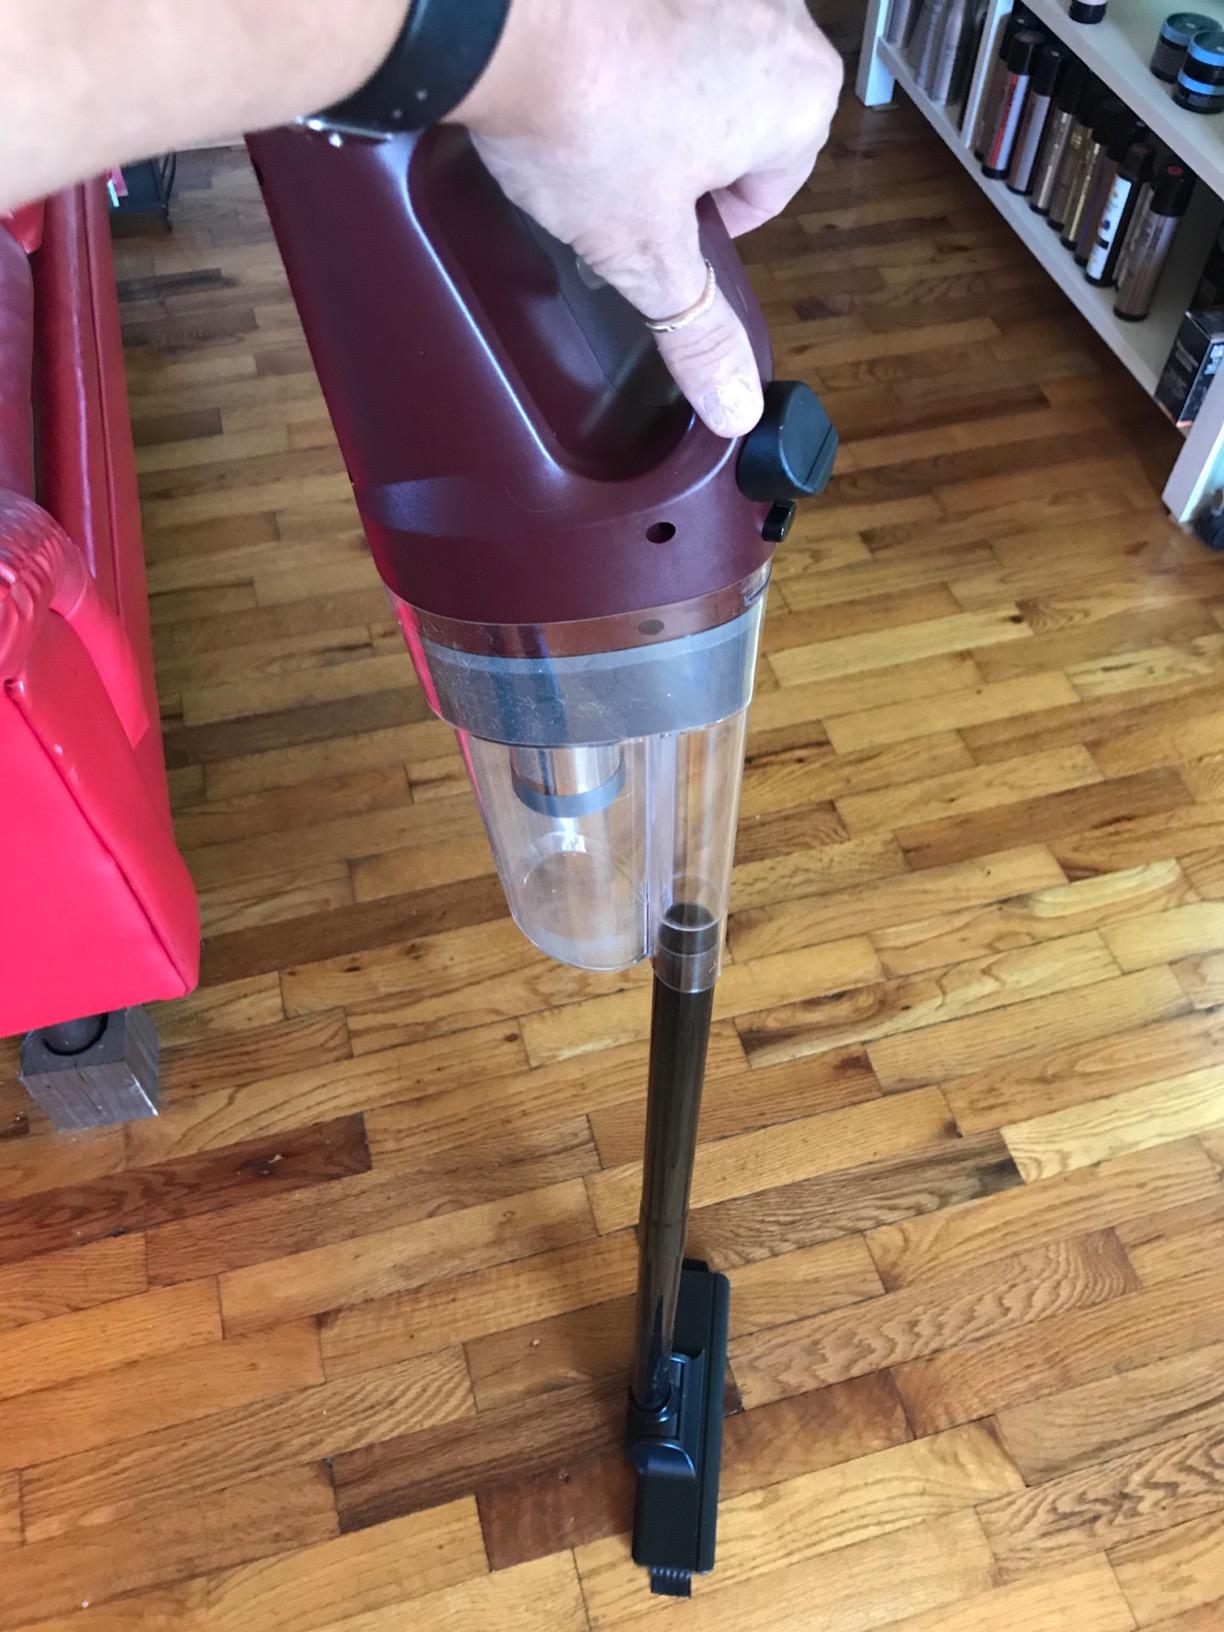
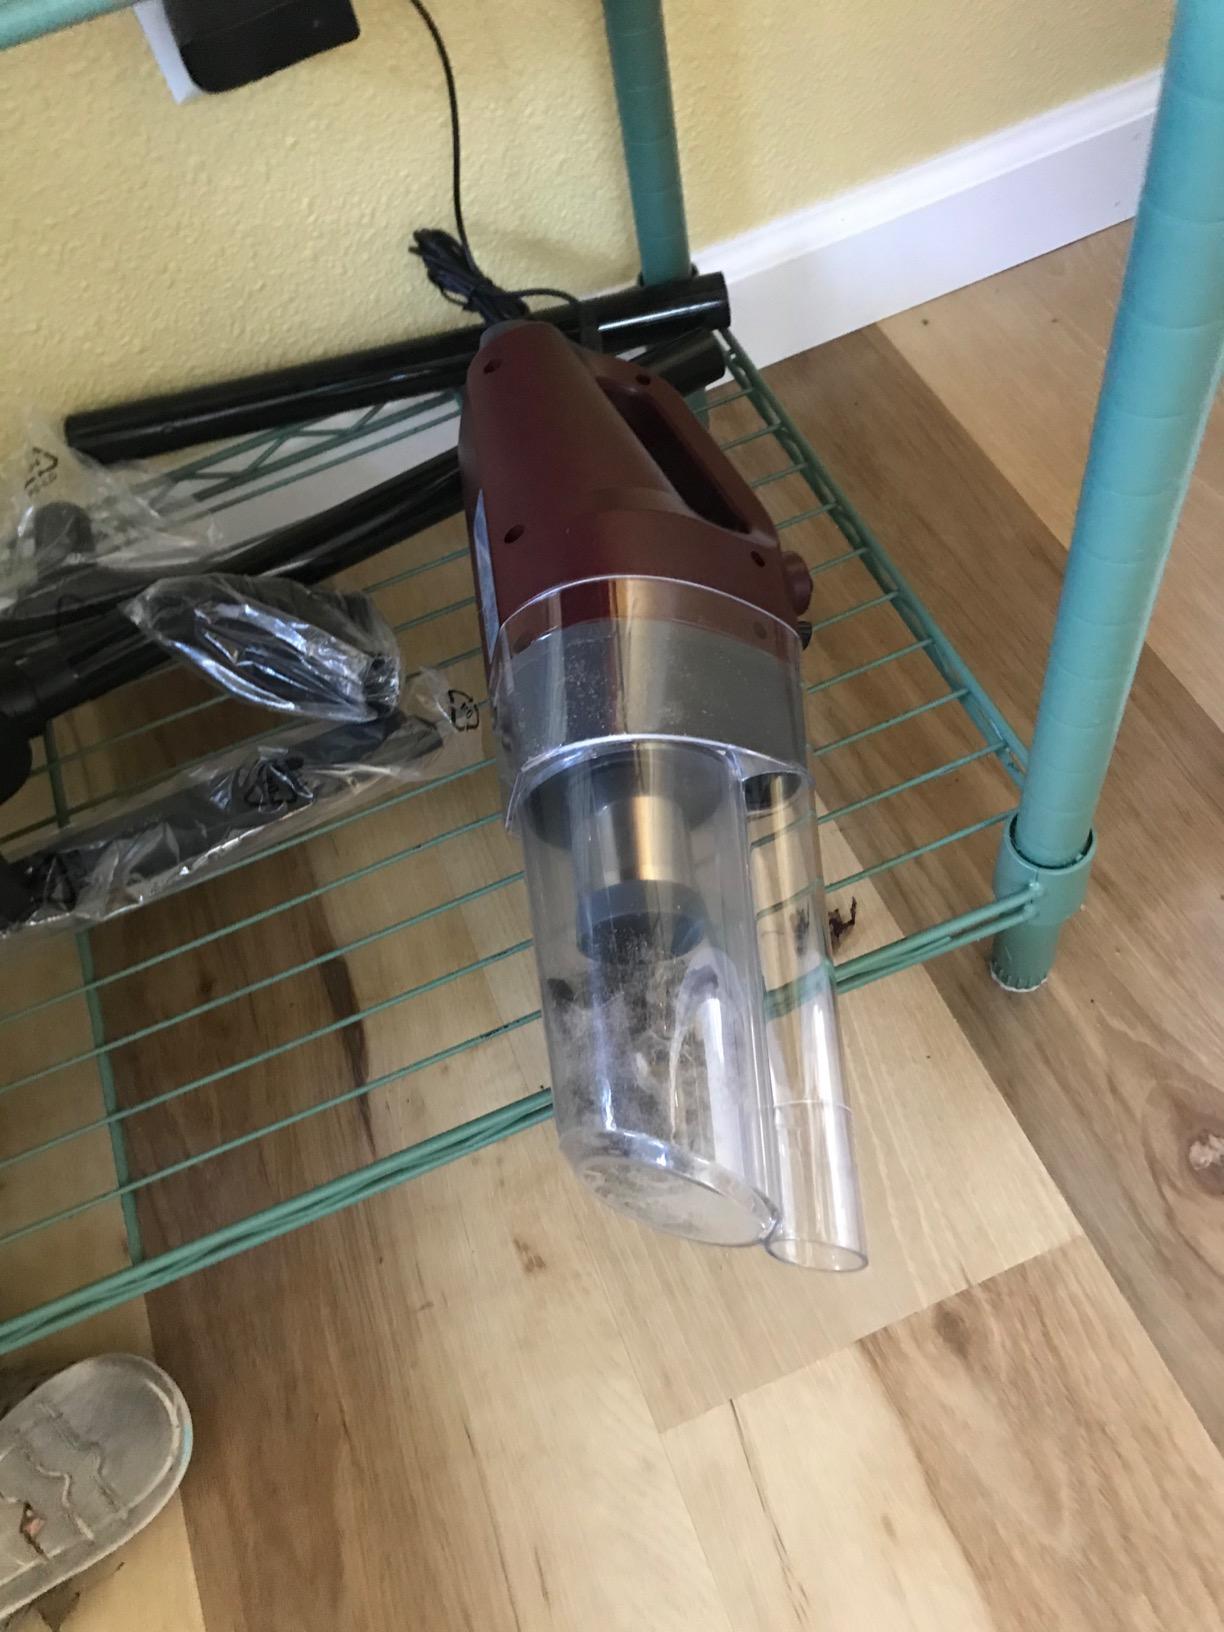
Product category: items_vacuum
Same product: yes